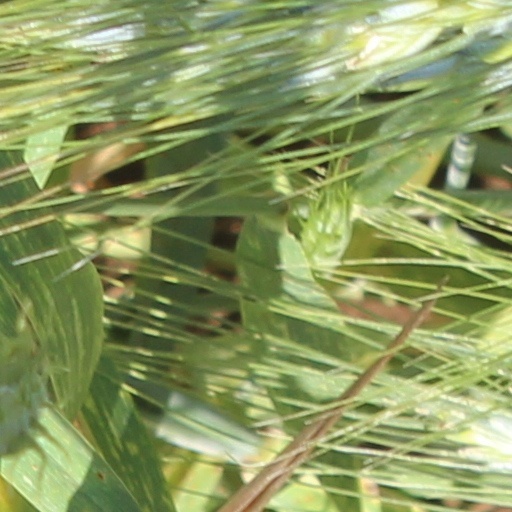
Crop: wheat